Marselan

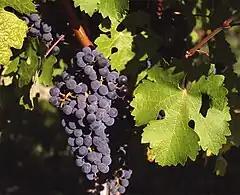
Cabernet Sauvignon, one of the parent varieties of Marselan.

As of 2009, there were 3,351 acres (1,356 hectares) of Marselan planted in France, mostly in the Languedoc and southern Rhône Valley. It is mainly used in blends though some varietal examples have been produced in the Languedoc with the first varietal Marselan being produced in 2002 in Carcassonne. In 2019, Marselan became one of four new red grapes authorized in Bordeaux wine production to combat temperature increases in Bordeaux.